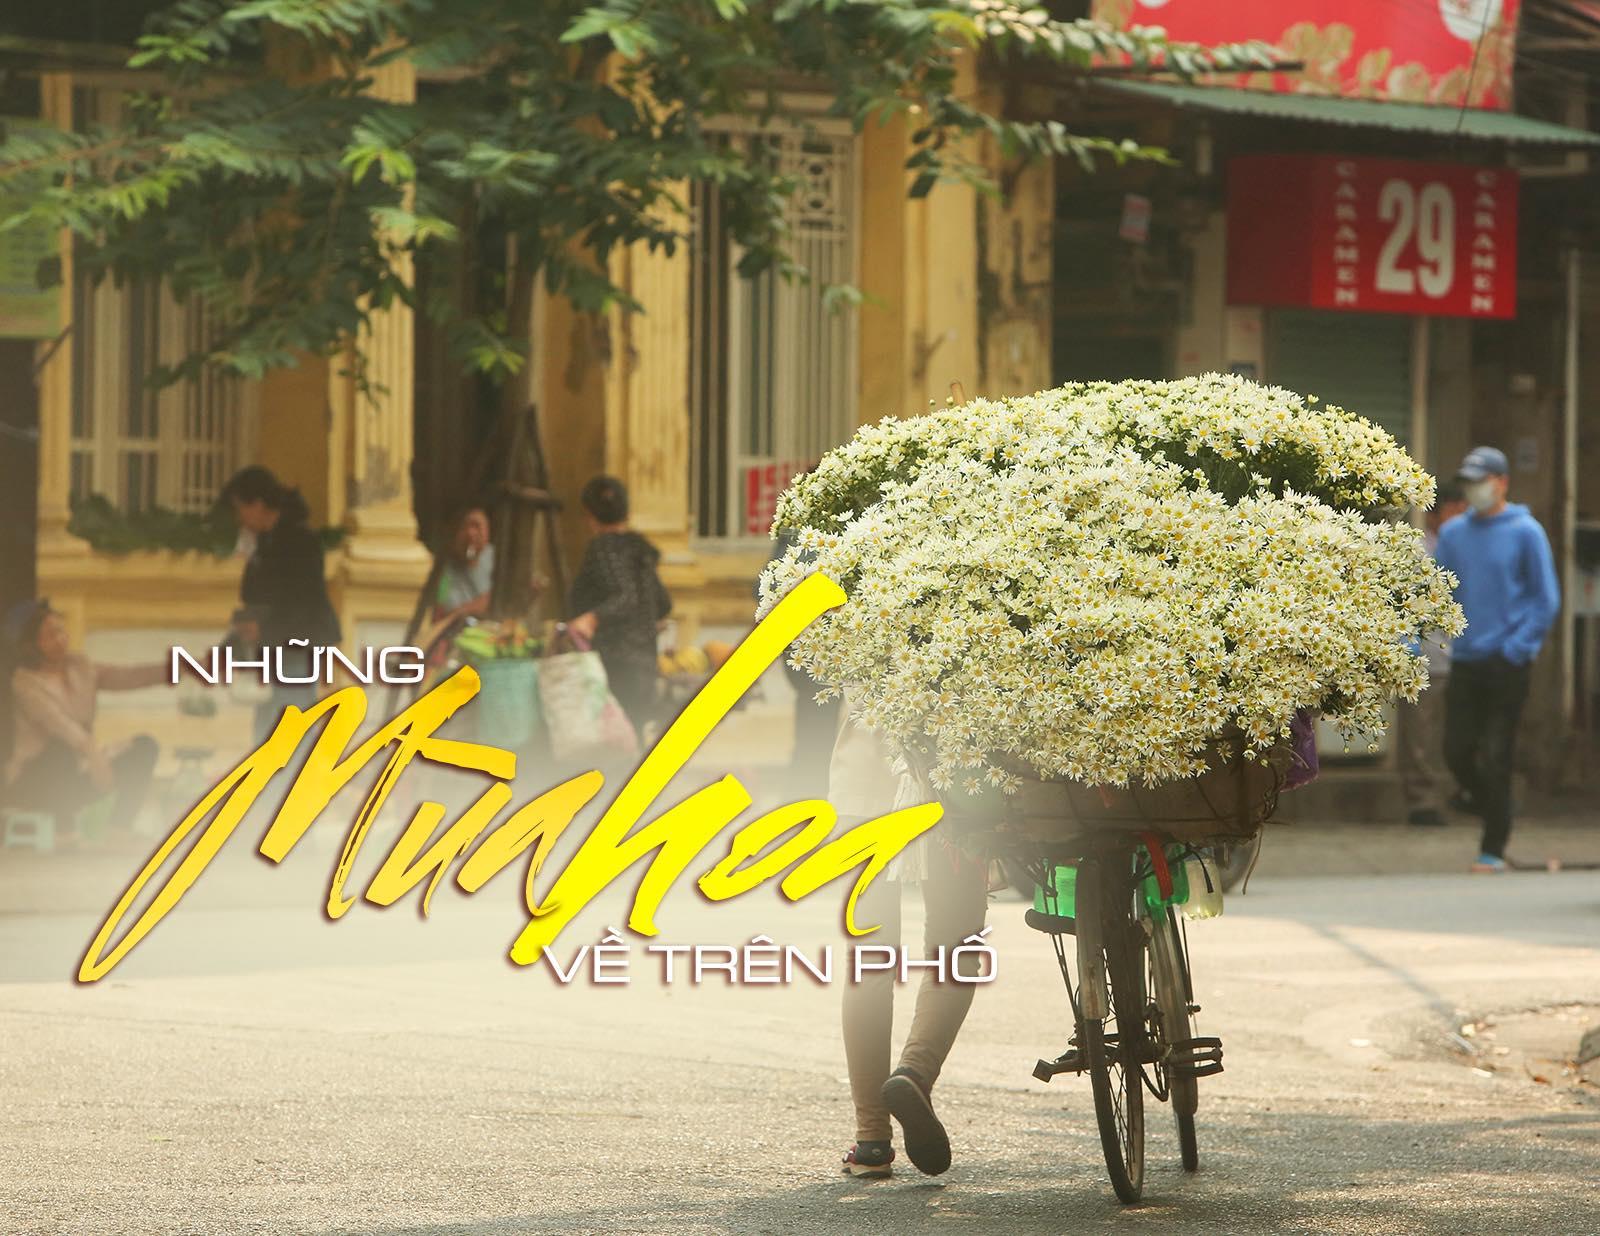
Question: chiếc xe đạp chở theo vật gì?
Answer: chiếc xe đạp chở theo những bó hoa